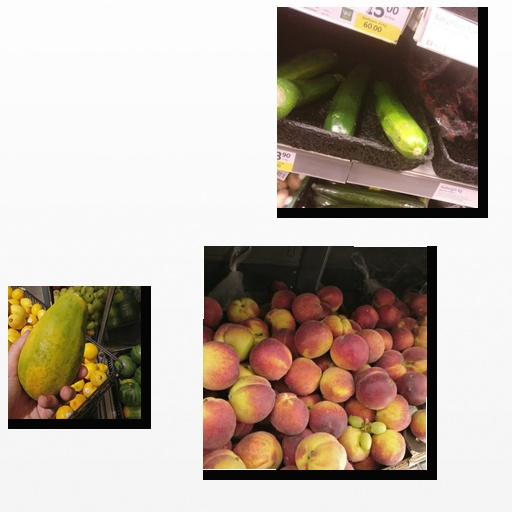
Food items: papaya, zucchini, peach